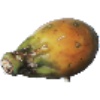
Label: cactus_fruit